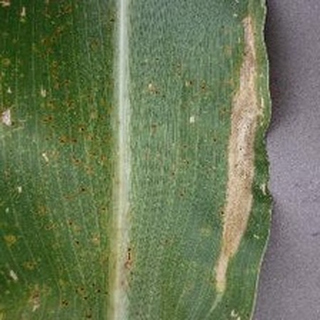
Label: corn_northern_leaf_blight